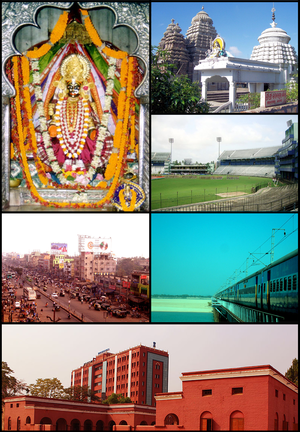
Cuttack est une ville de l'État d'Odisha, en Inde. Située à la confluence du Mahanadi et du Kathajodi, près de Bhubaneswar, Puri et Konark, c'est une des villes les plus anciennes de l'Inde.